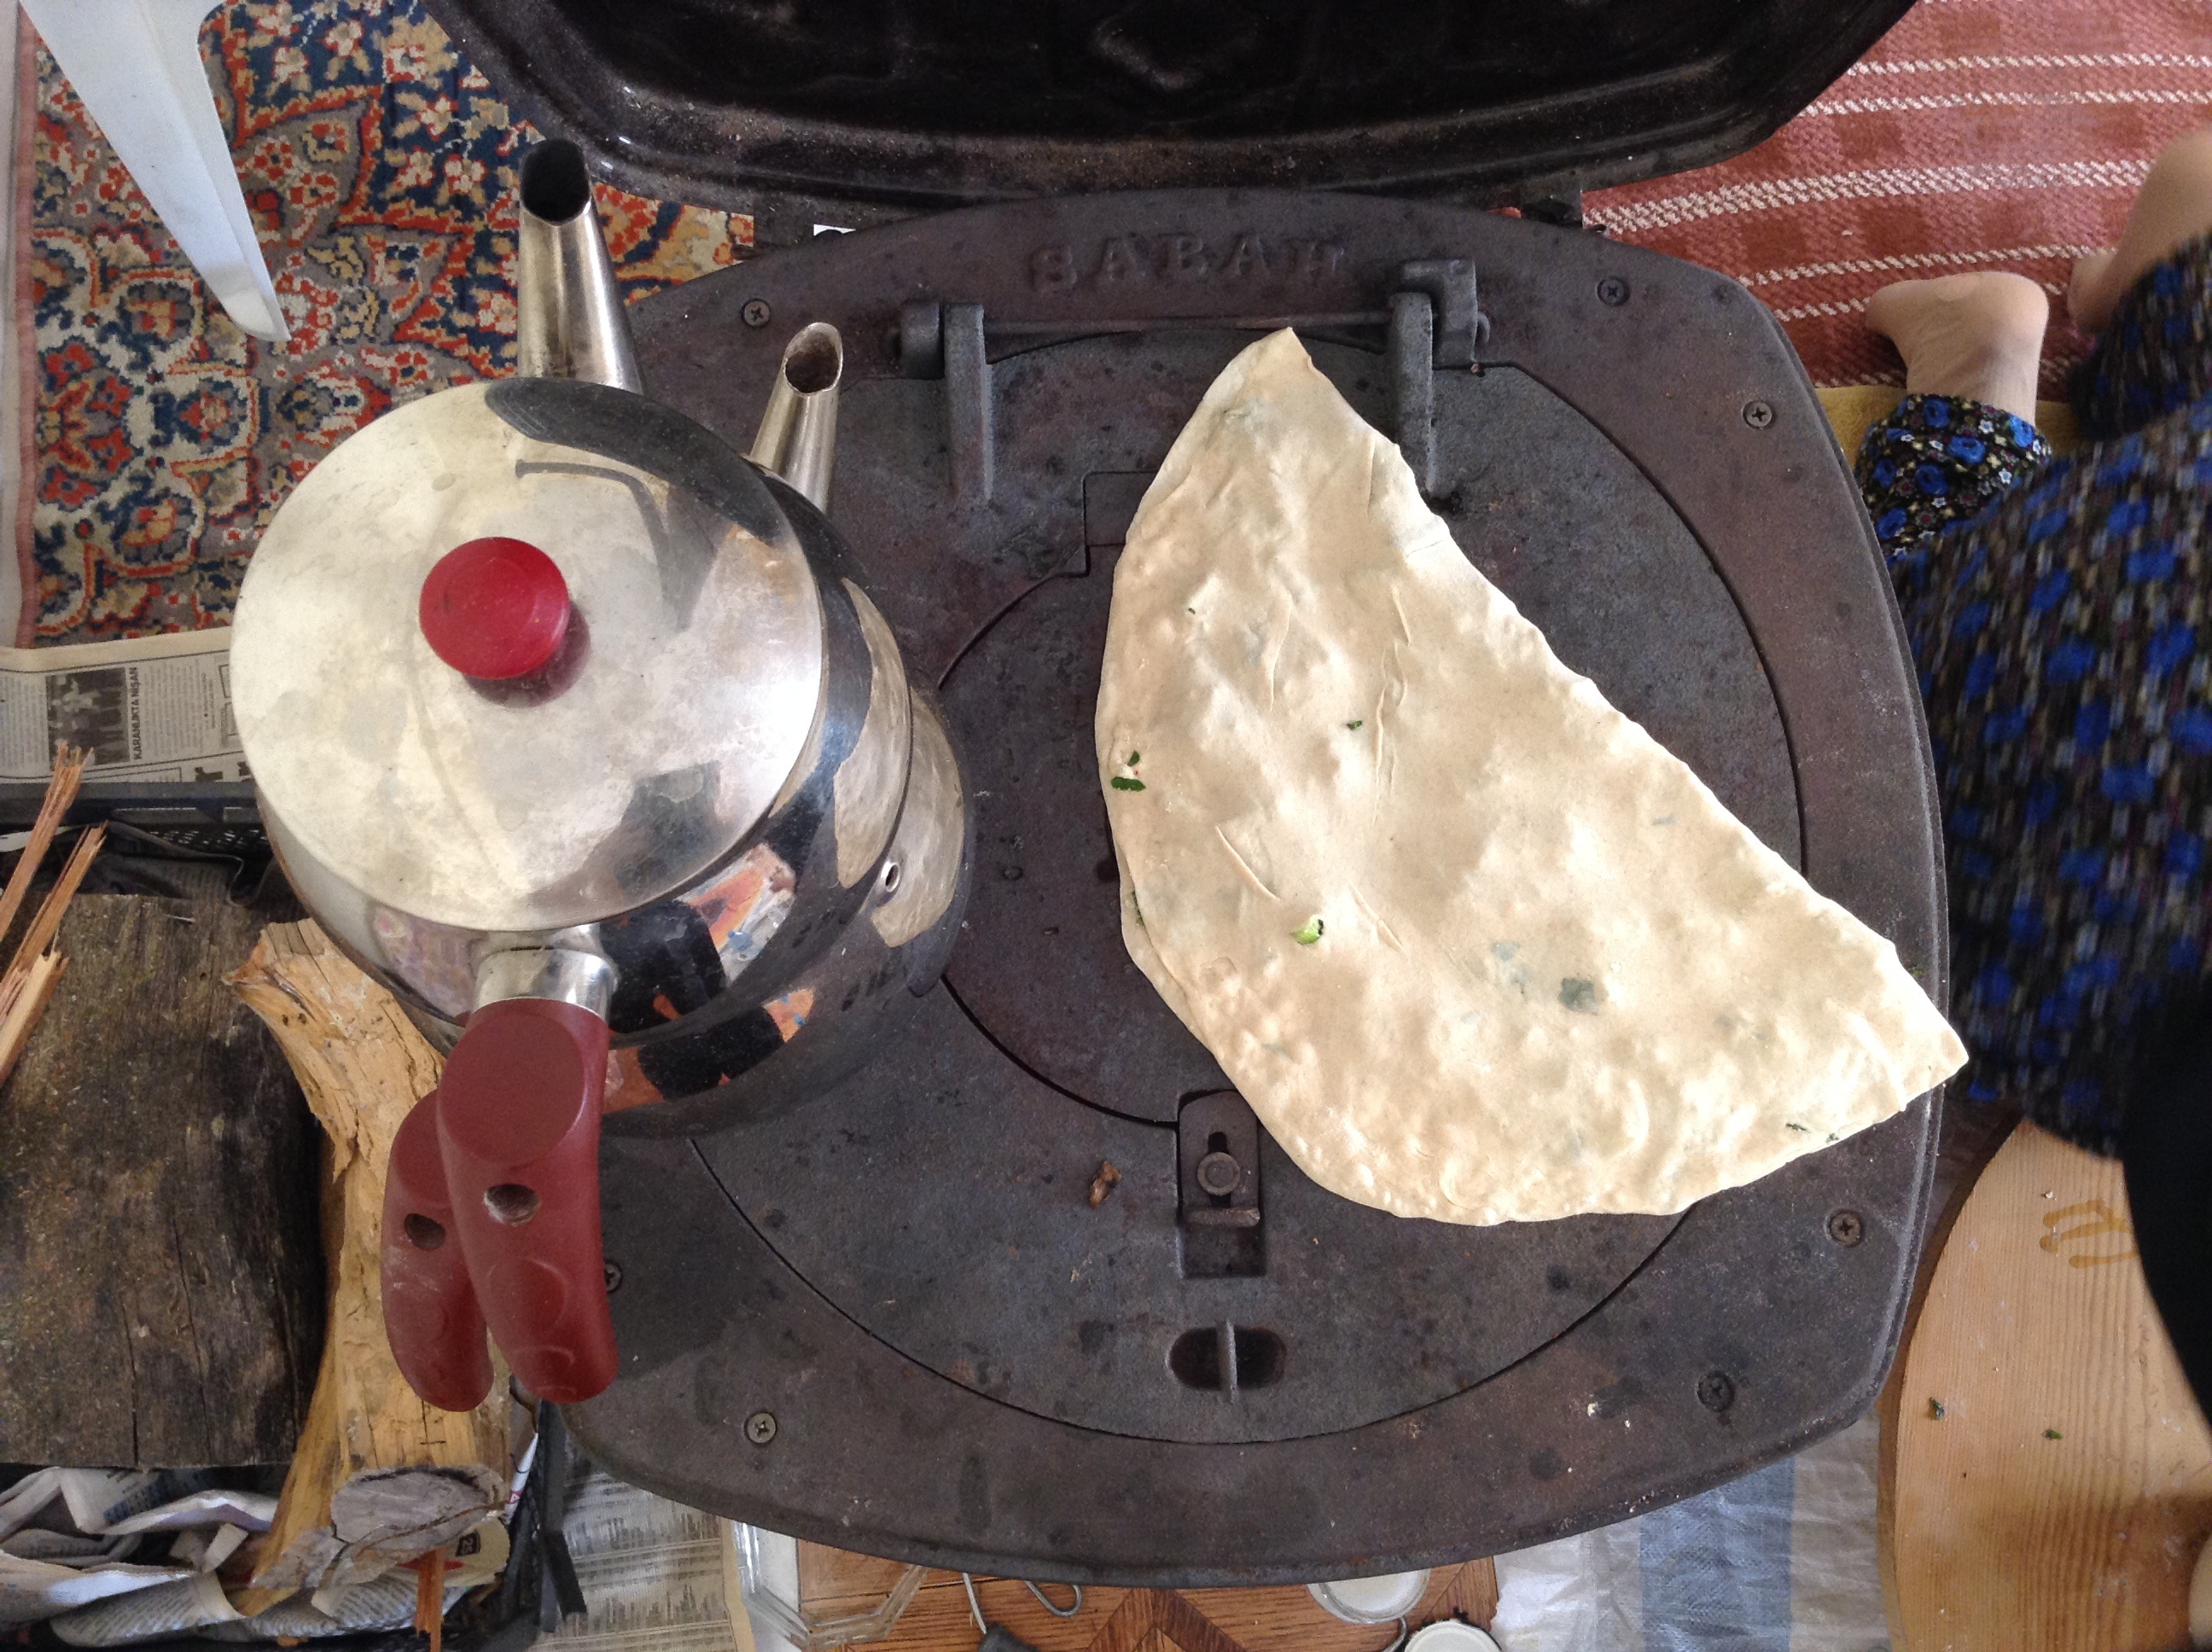
wheel, tea, turkey, gozleme, alanya, man made object